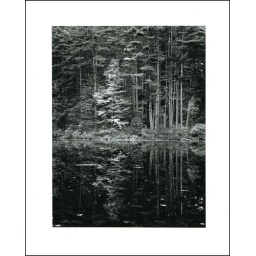
Print scan of trees in Hollis, NH. This was taken at Dunklee Pond with a red filter for separation.